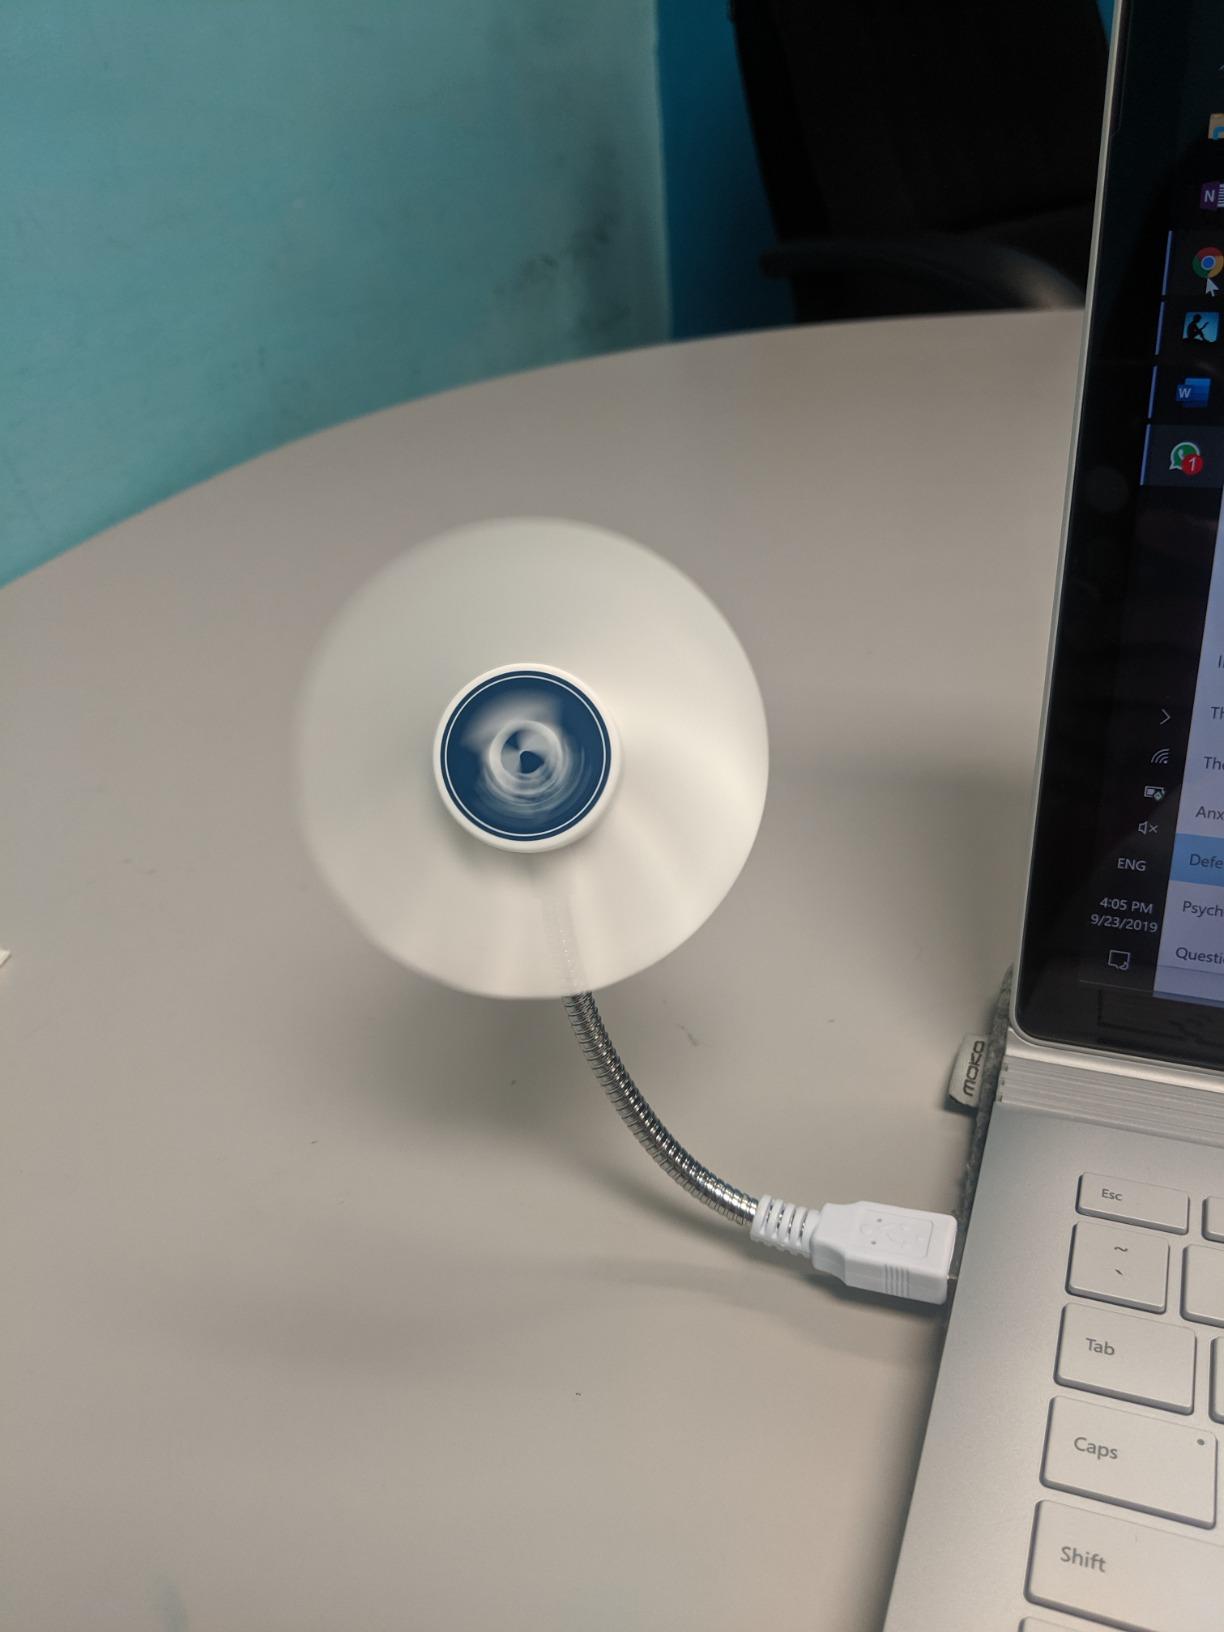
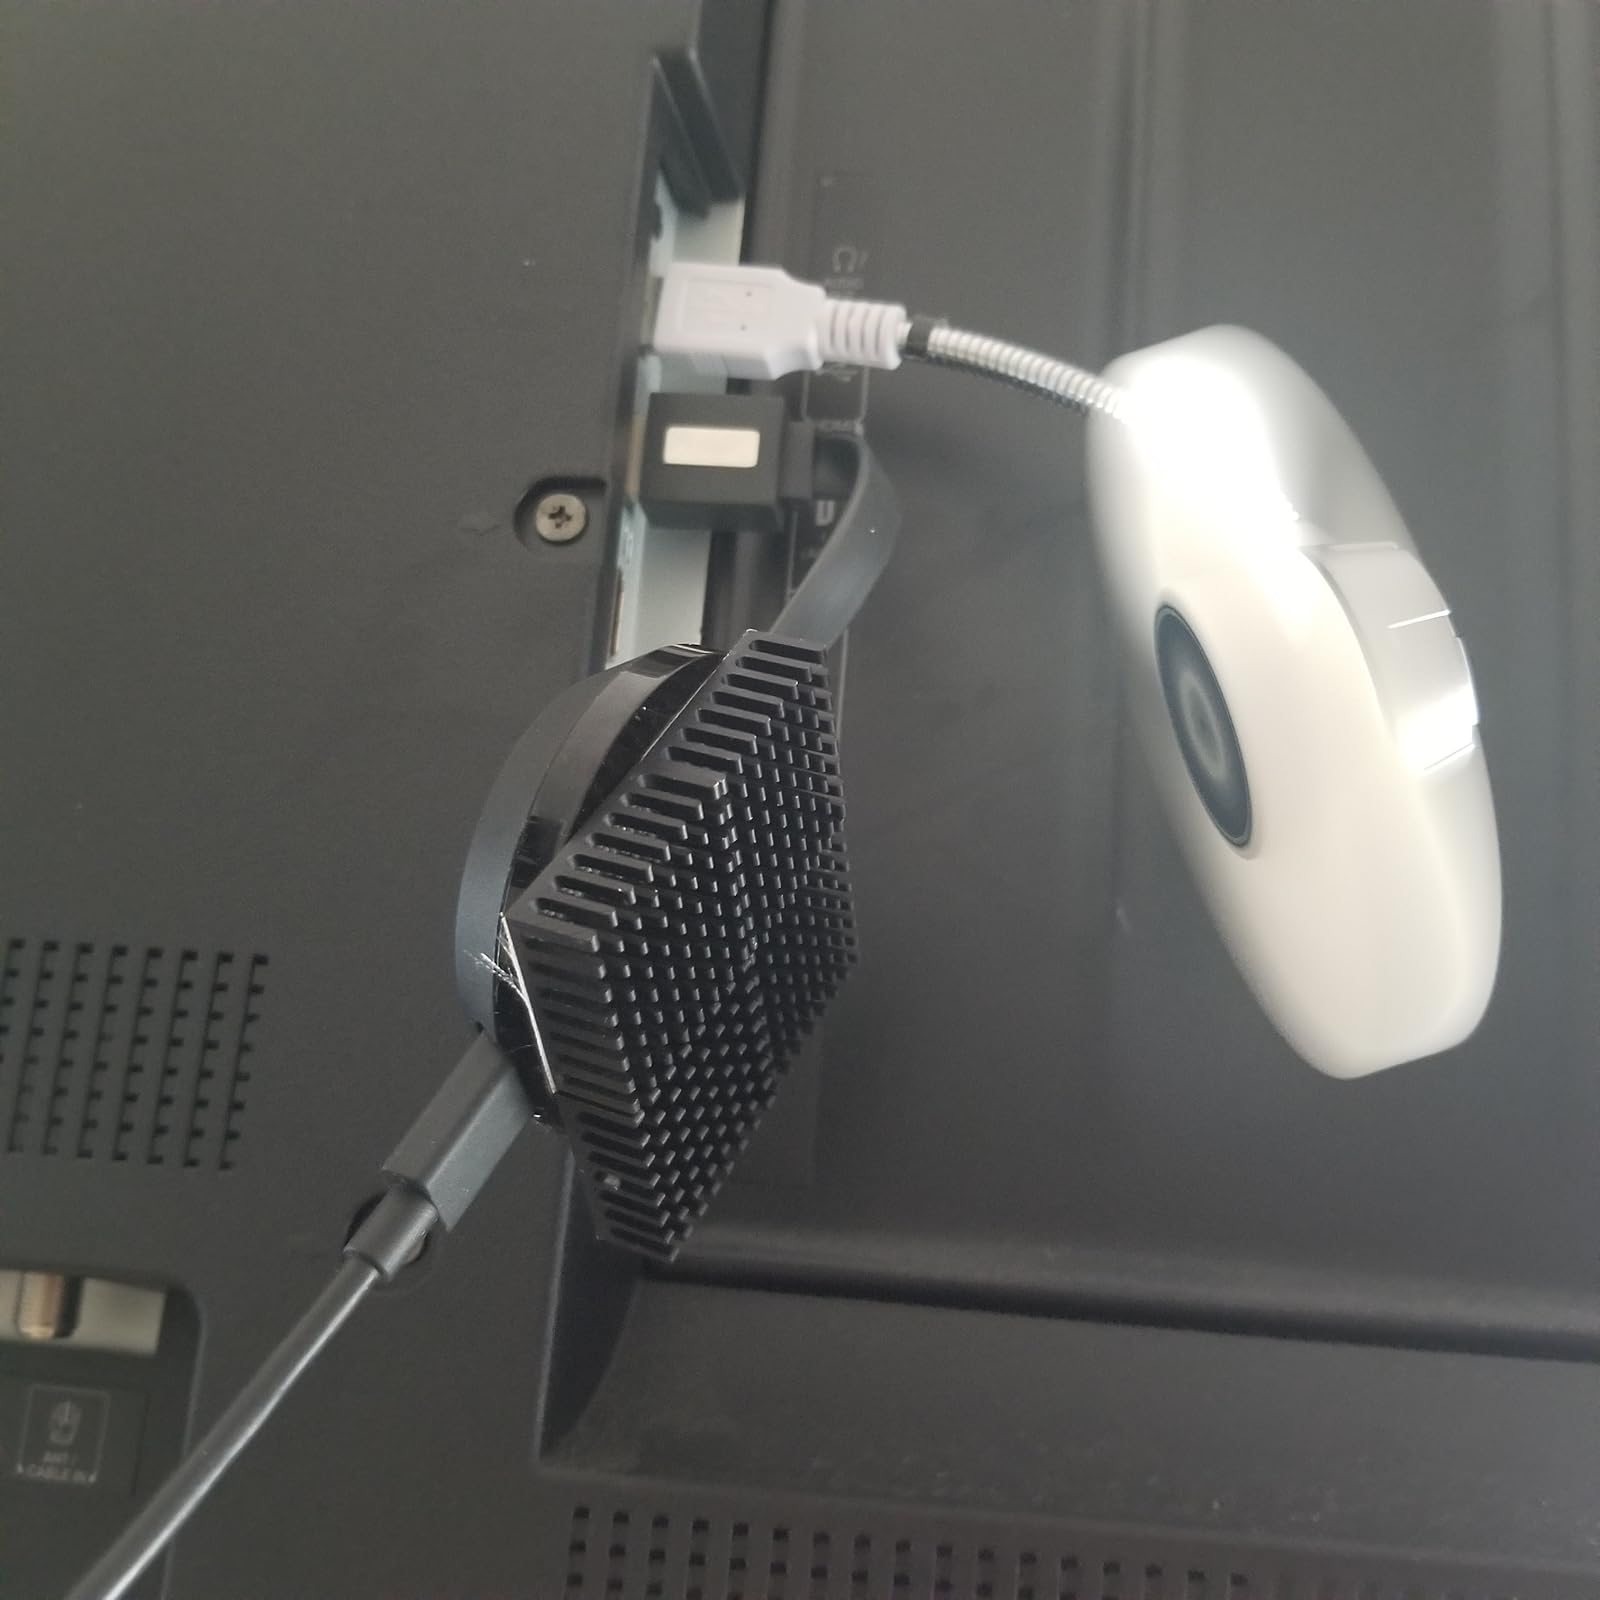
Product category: fan
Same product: yes